Cobalt-chrome

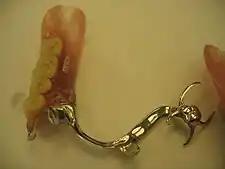
A Co-Cr partial denture.

Co-Cr alloy dentures and cast partial dentures have been commonly manufactured since 1929 due to lower cost and lower density compared to gold alloys; however, Co-Cr alloys tend to exhibit a higher modulus of elasticity and cyclic fatigue resistance, which are significant factors for dental prosthesis. The alloy is a commonly used as a metal framework for dental partials. A well known brand for this purpose is Vitallium.